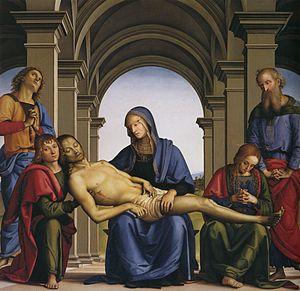
Cette page est une liste d'œuvres du Pérugin.